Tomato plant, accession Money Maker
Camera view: tilt-top (135 deg); turntable rotation: 180 degrees
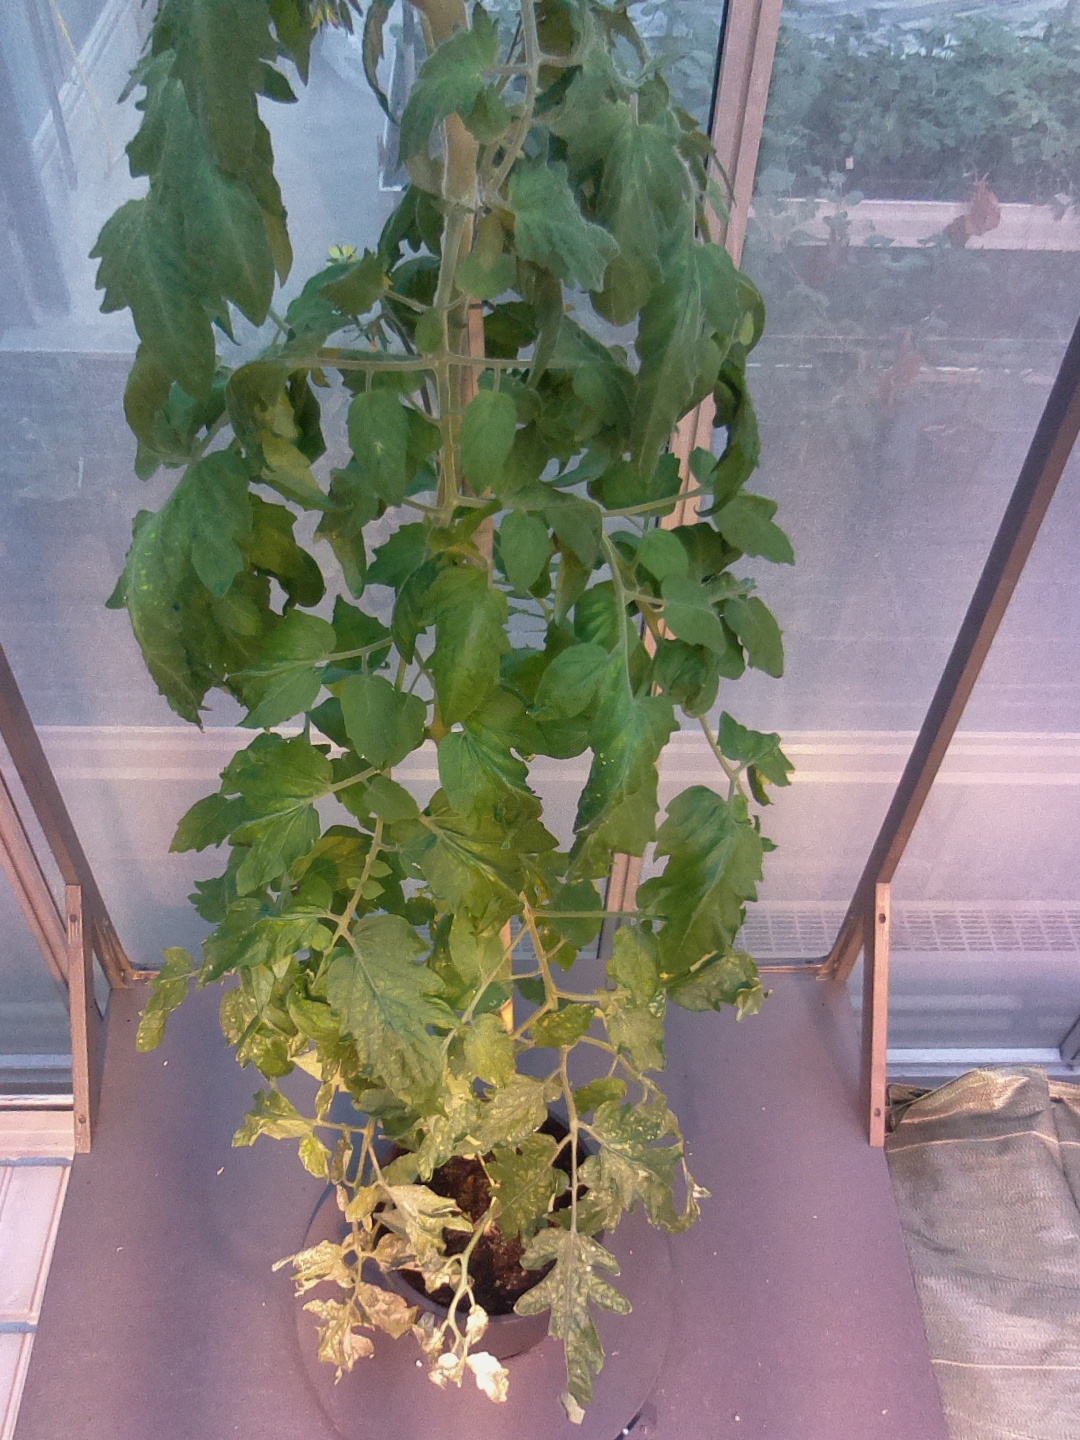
BBCH growth stage 70: Fruits at the main stem or branches visibles